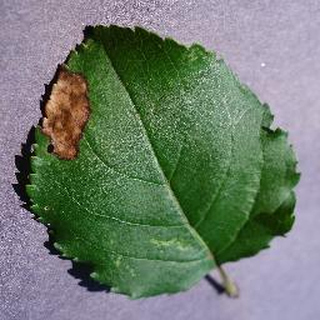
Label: apple_black_rot